McNeil Island

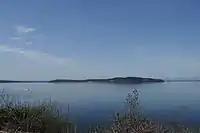
McNeil Island from Steilacoom

A small passenger-only ferry was for registered visitors, departing Steilacoom Dock every two hours. The state also supplies emergency speed-boat services for the civilly committed.